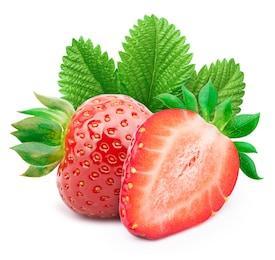
Label: Strawberry